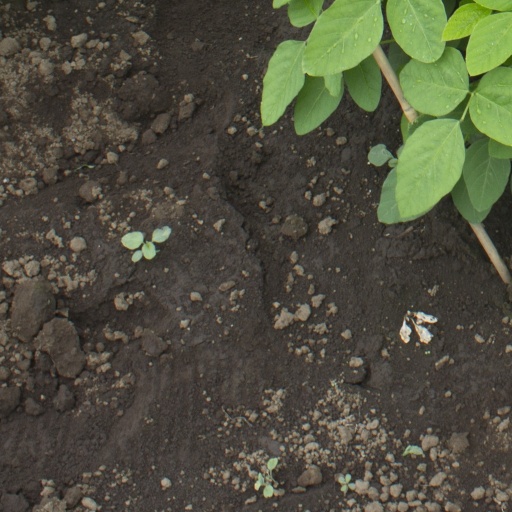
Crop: soybean